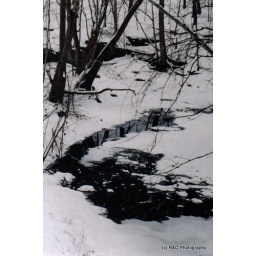
Creek in the cuivre river st. park Troy Missouri over the stone bridgePhoto by Russ Huslage Troy Mo.